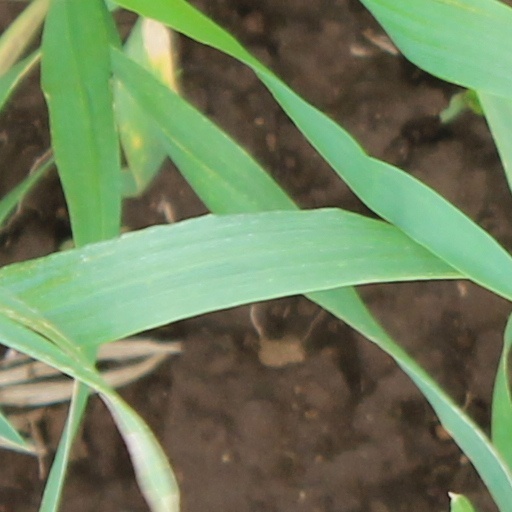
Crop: wheat